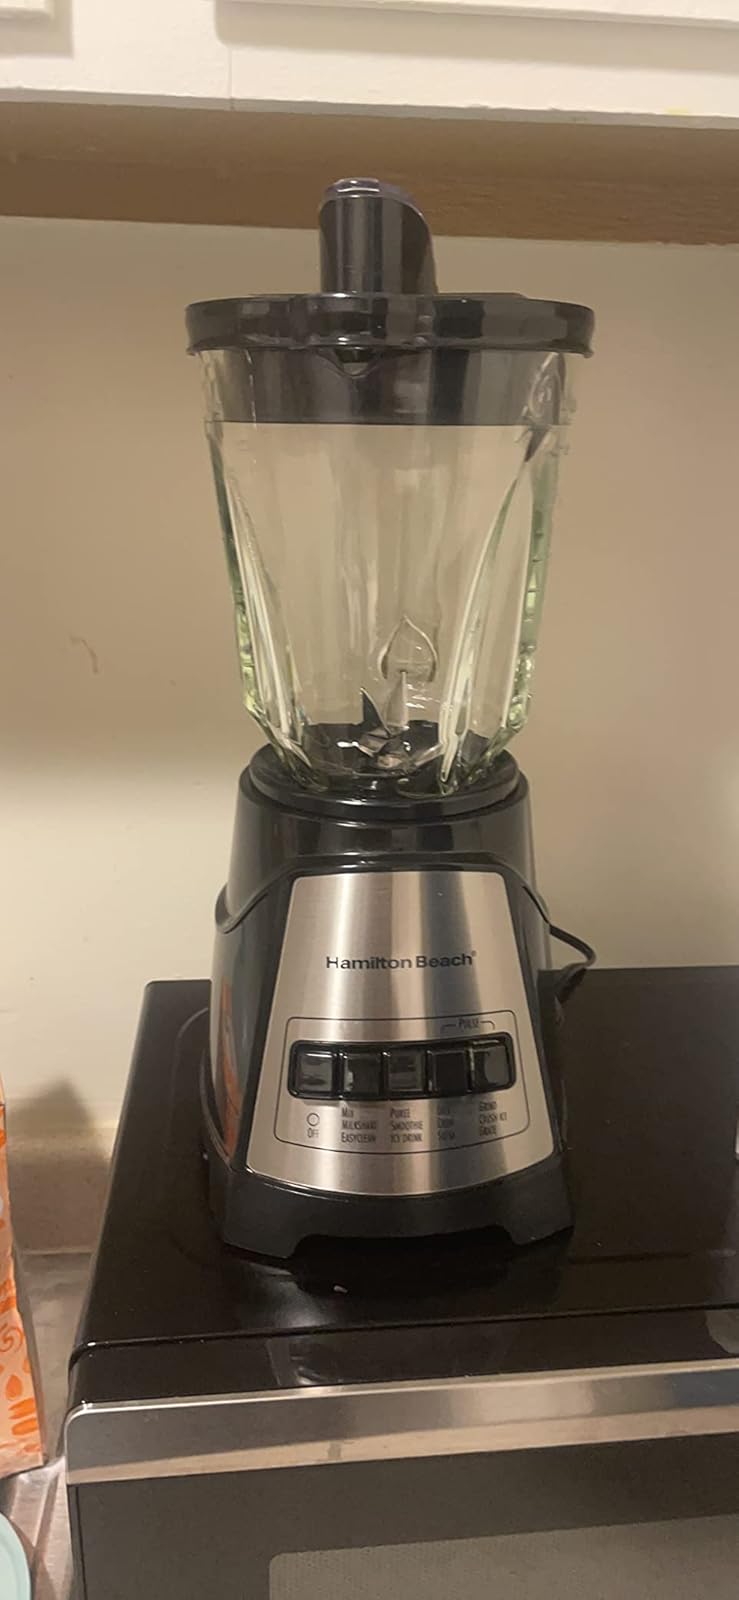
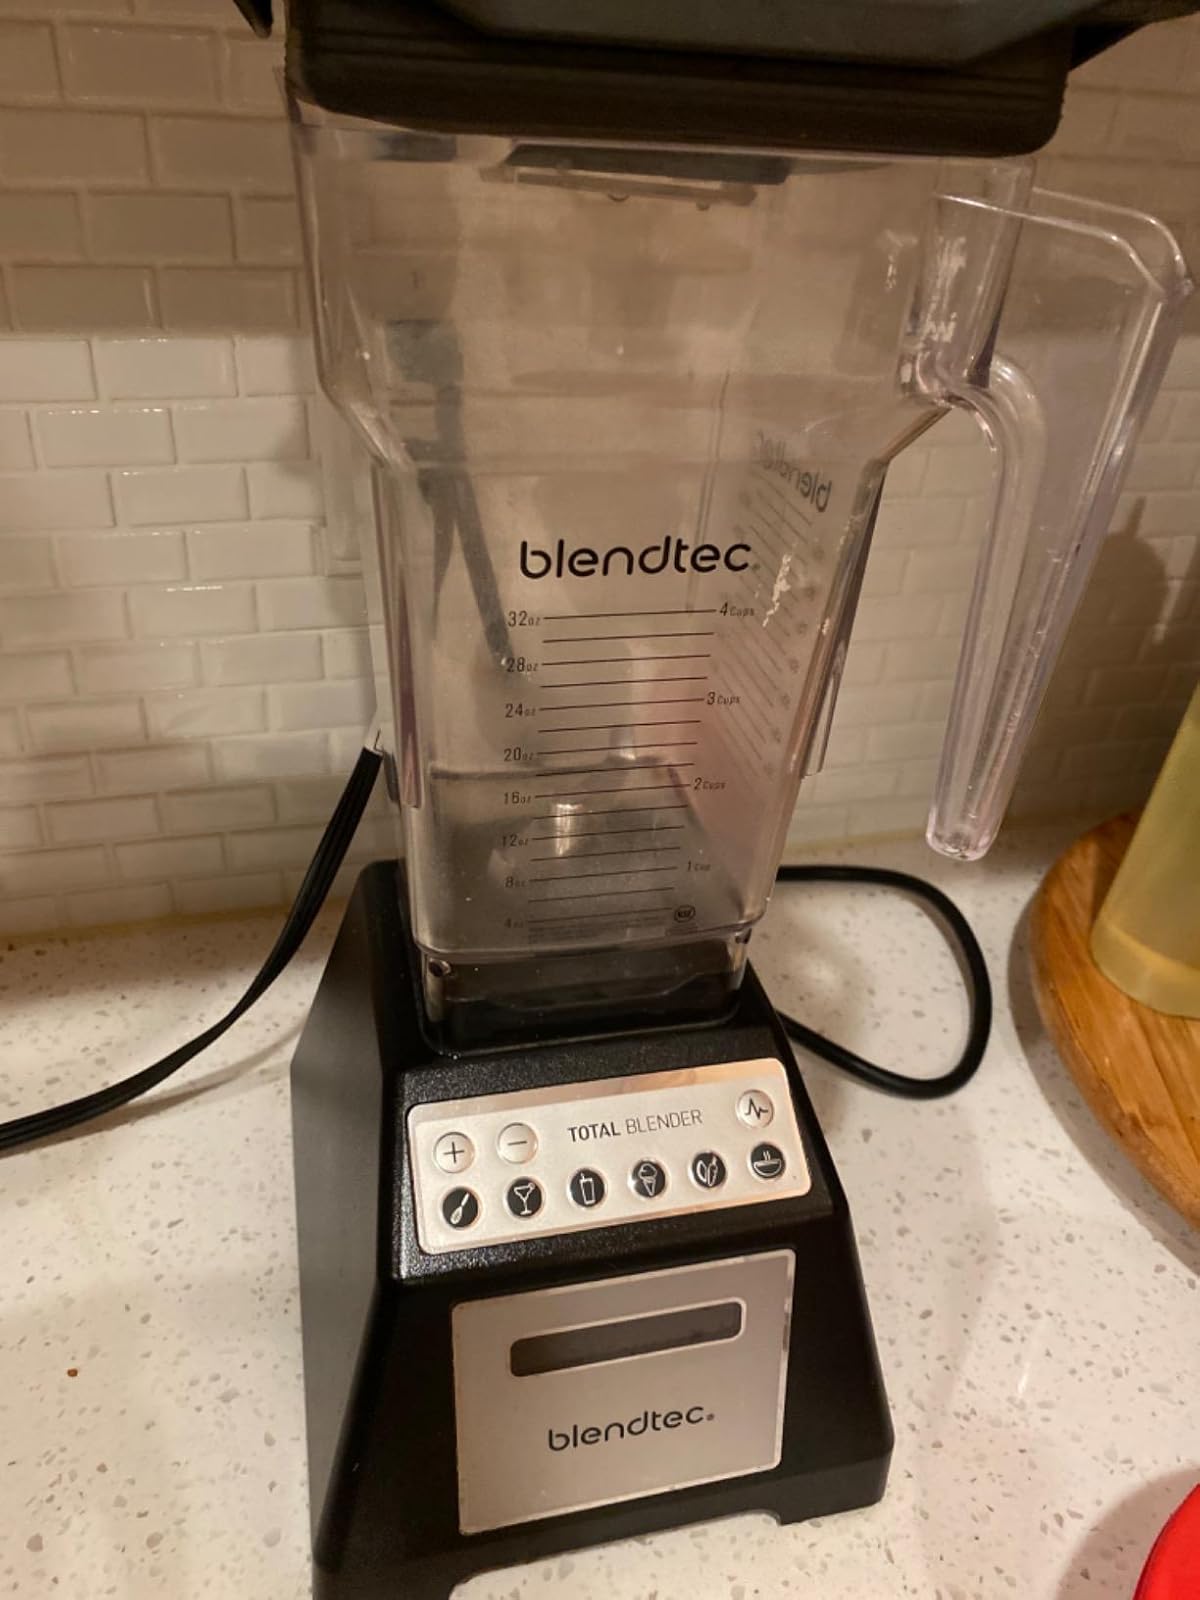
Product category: items_blender
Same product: no